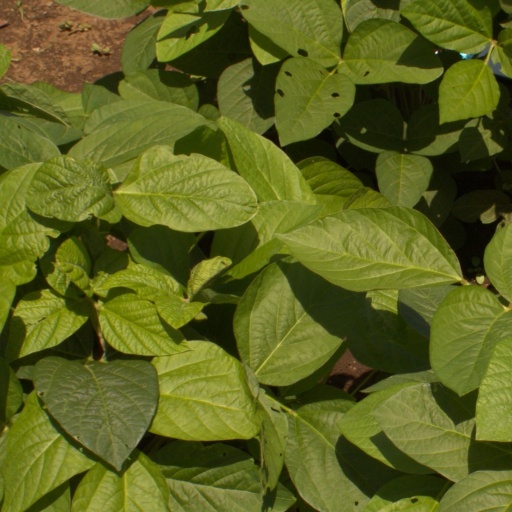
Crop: soybean